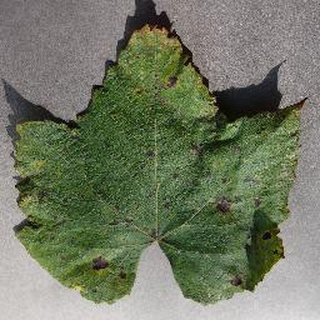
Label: grape_leaf_blight